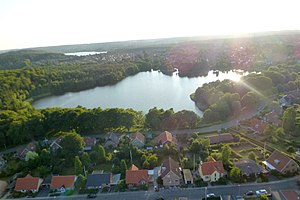
Lyngsø
Lyngsø set fra øst
Lyngsø set fra øst
Lyngsø er en sø i Midtjylland og en del af Gudenå-systemet, hvori den indgår under fællesbetegnelsen "Silkeborgsøerne".